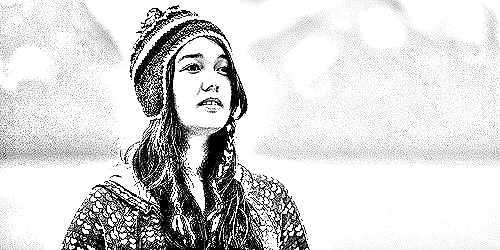
Portrait style: Sketch Portrait